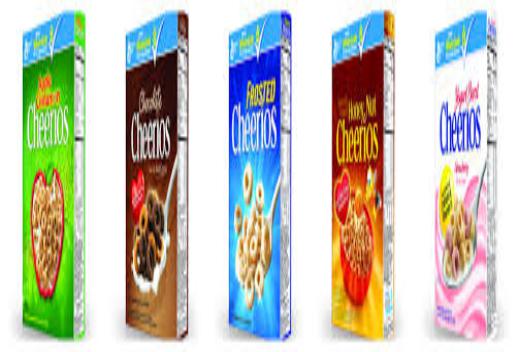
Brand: Chocolate Cheerios
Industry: Food